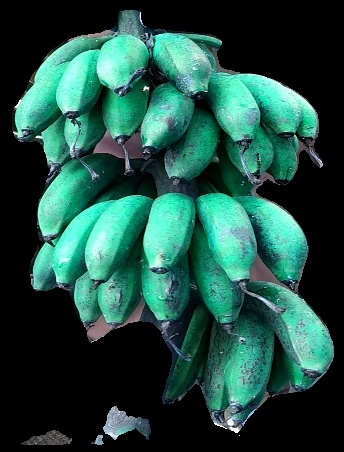
Variety: rasbale
Grade: grade3